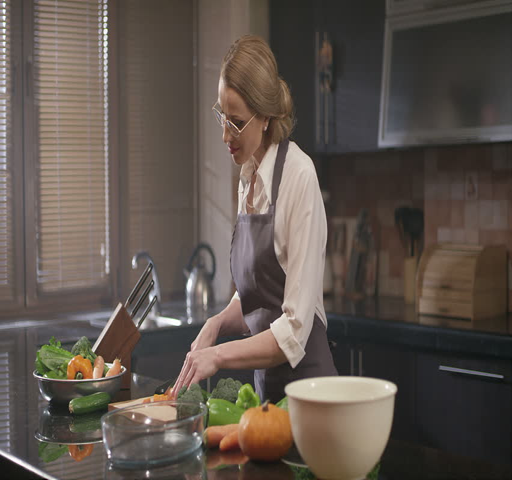
beautiful woman chopping carrots in the kitchen .